Maitland, Florida

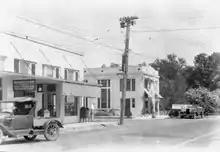
A street corner in Lake Maitland, c. 1926

Lake Maitland was incorporated as a town in 1885, the third such town in Orange County to do so. In its infancy, Lake Maitland was often characterized as a rural village, with streets lined with large oak trees planted by early town aldermen. However, the old town began to rapidly modernize as Orlando's suburban sprawl reached the town in the mid-1920s. During this period the town grew rapidly as new houses and roads were built.